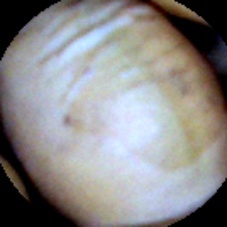
Label: Intact